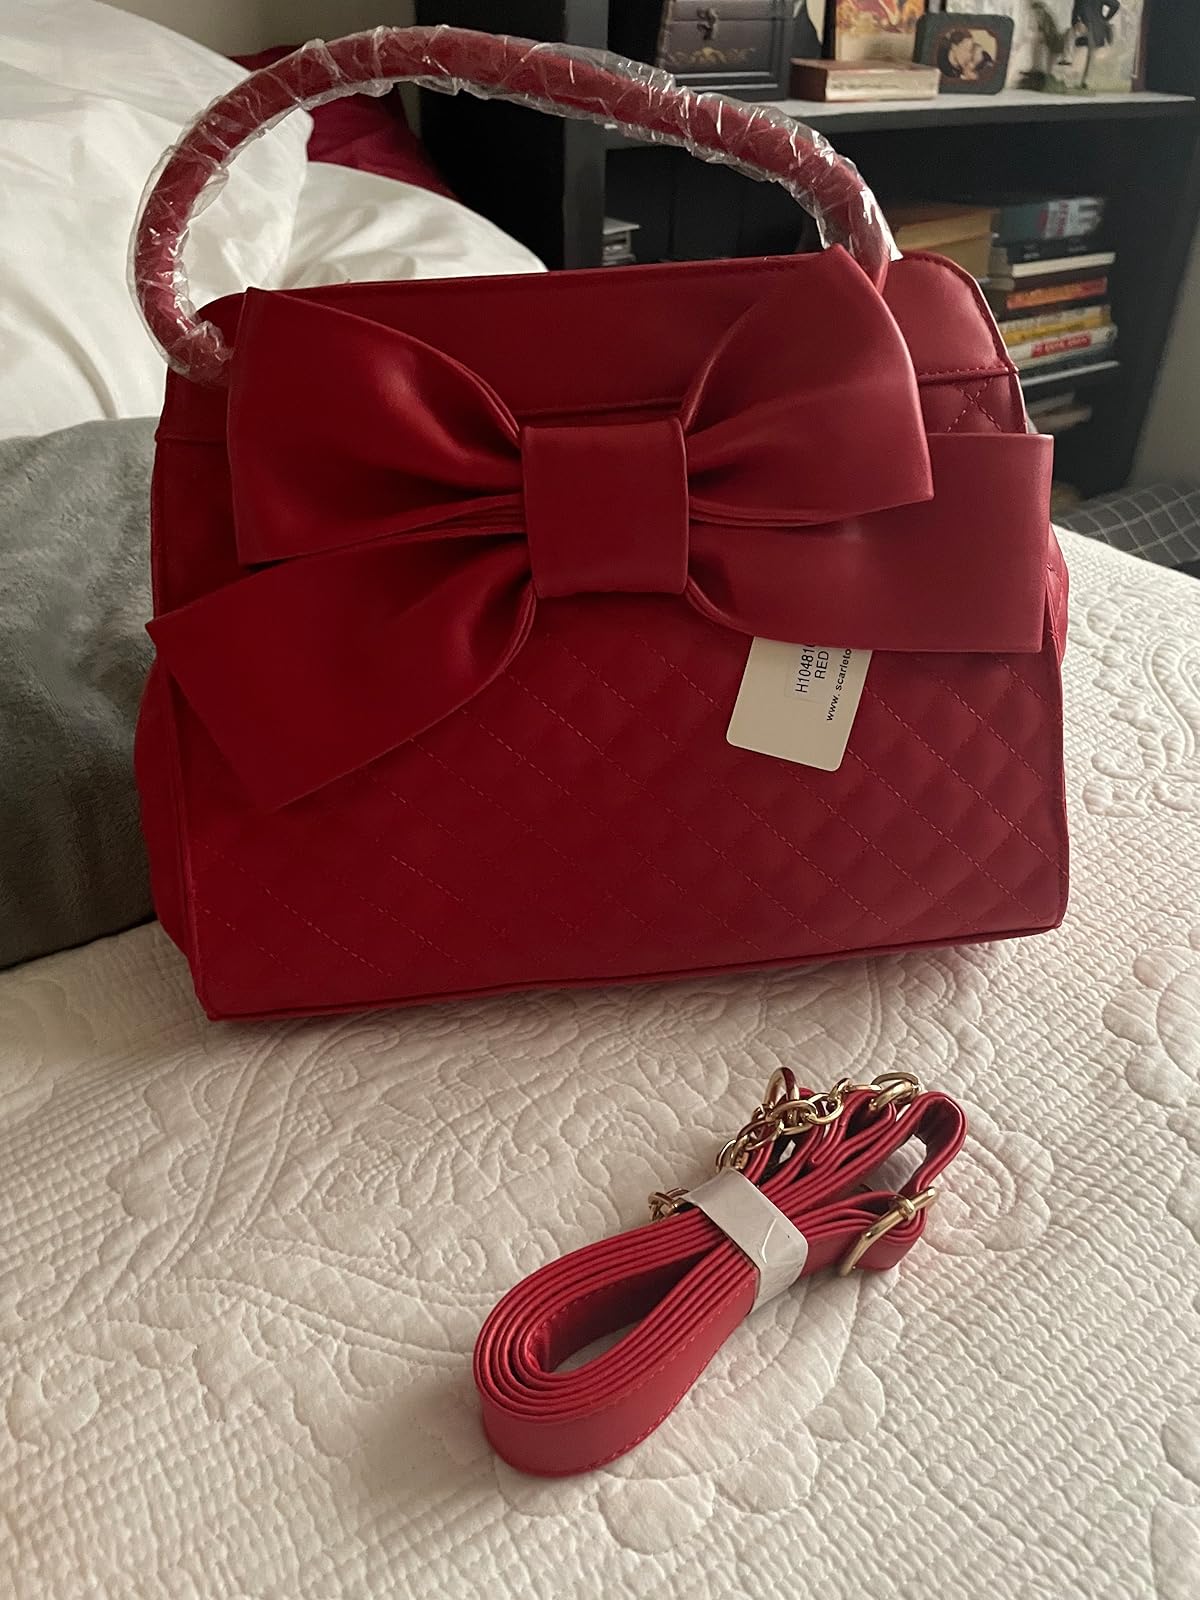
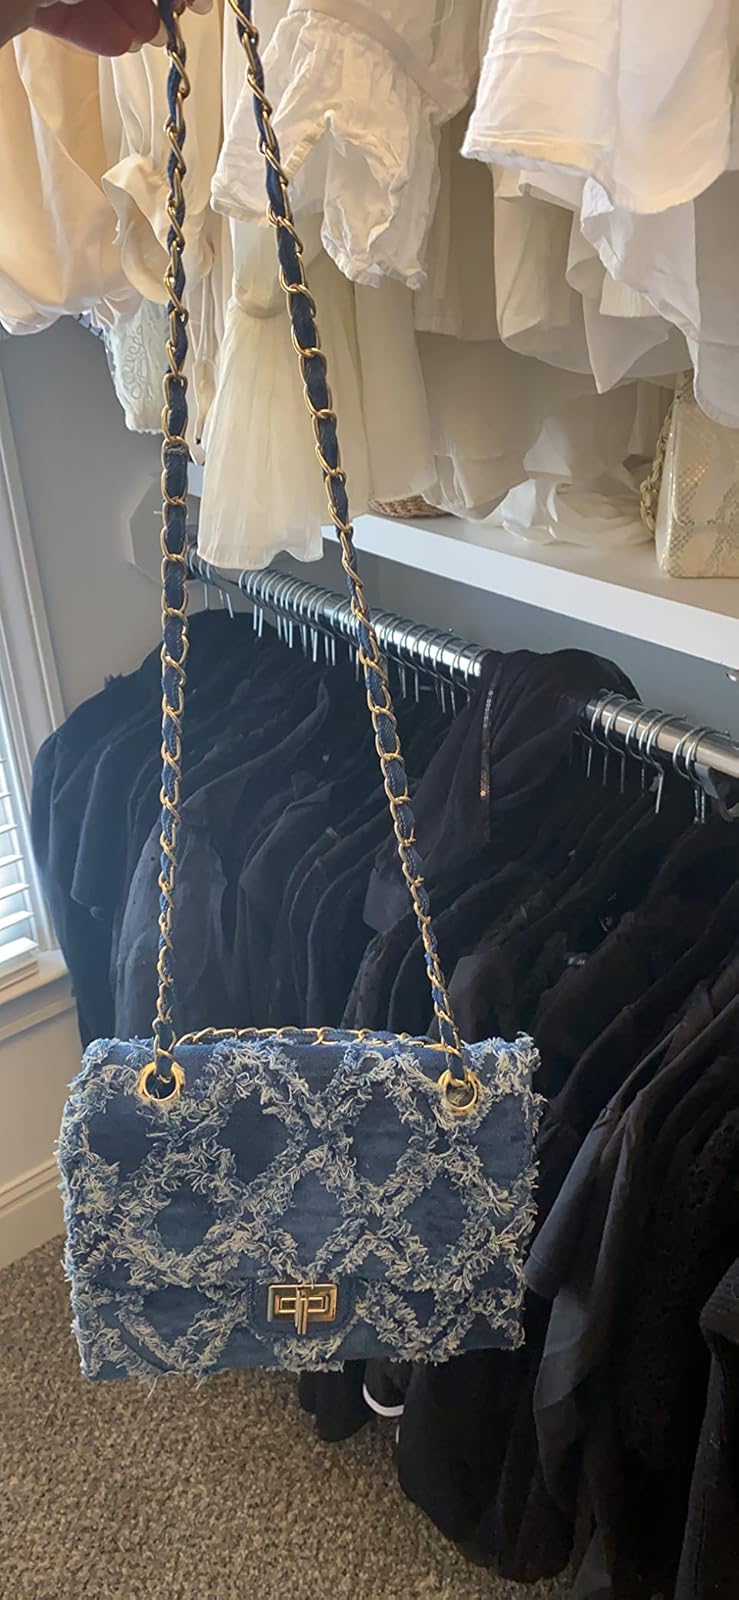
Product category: accessories_handbag
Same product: no